Hinduism in Assam

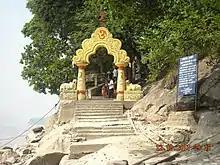
Umananda island temple of Assam

Hajo is a historic town set in the hills northwest of Guwahati, Assam, India. It is a sacred place for Hindus as a pilgrimage site. To the Hindus of Assam and world over, the Manikut Parbat of Hajo is the site of the 10th-century temple ruins and the 11th- to 16th-century temples complex for Vaishnavism as well as shrines of Shaivism and Shaktism.